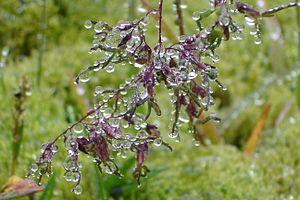
La condensation est le phénomène physique de changement d'état de la matière d'un état gazeux à un état condensé. Le passage de l'état gazeux à l'état liquide est aussi appelé liquéfaction. La cinétique de ce phénomène est décrite par la relation de Hertz-Knudsen.